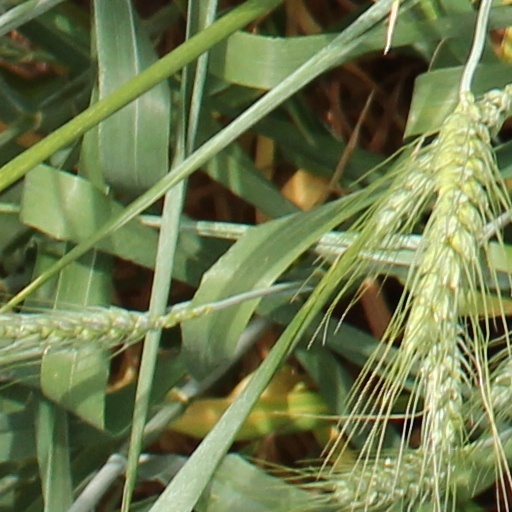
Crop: wheat